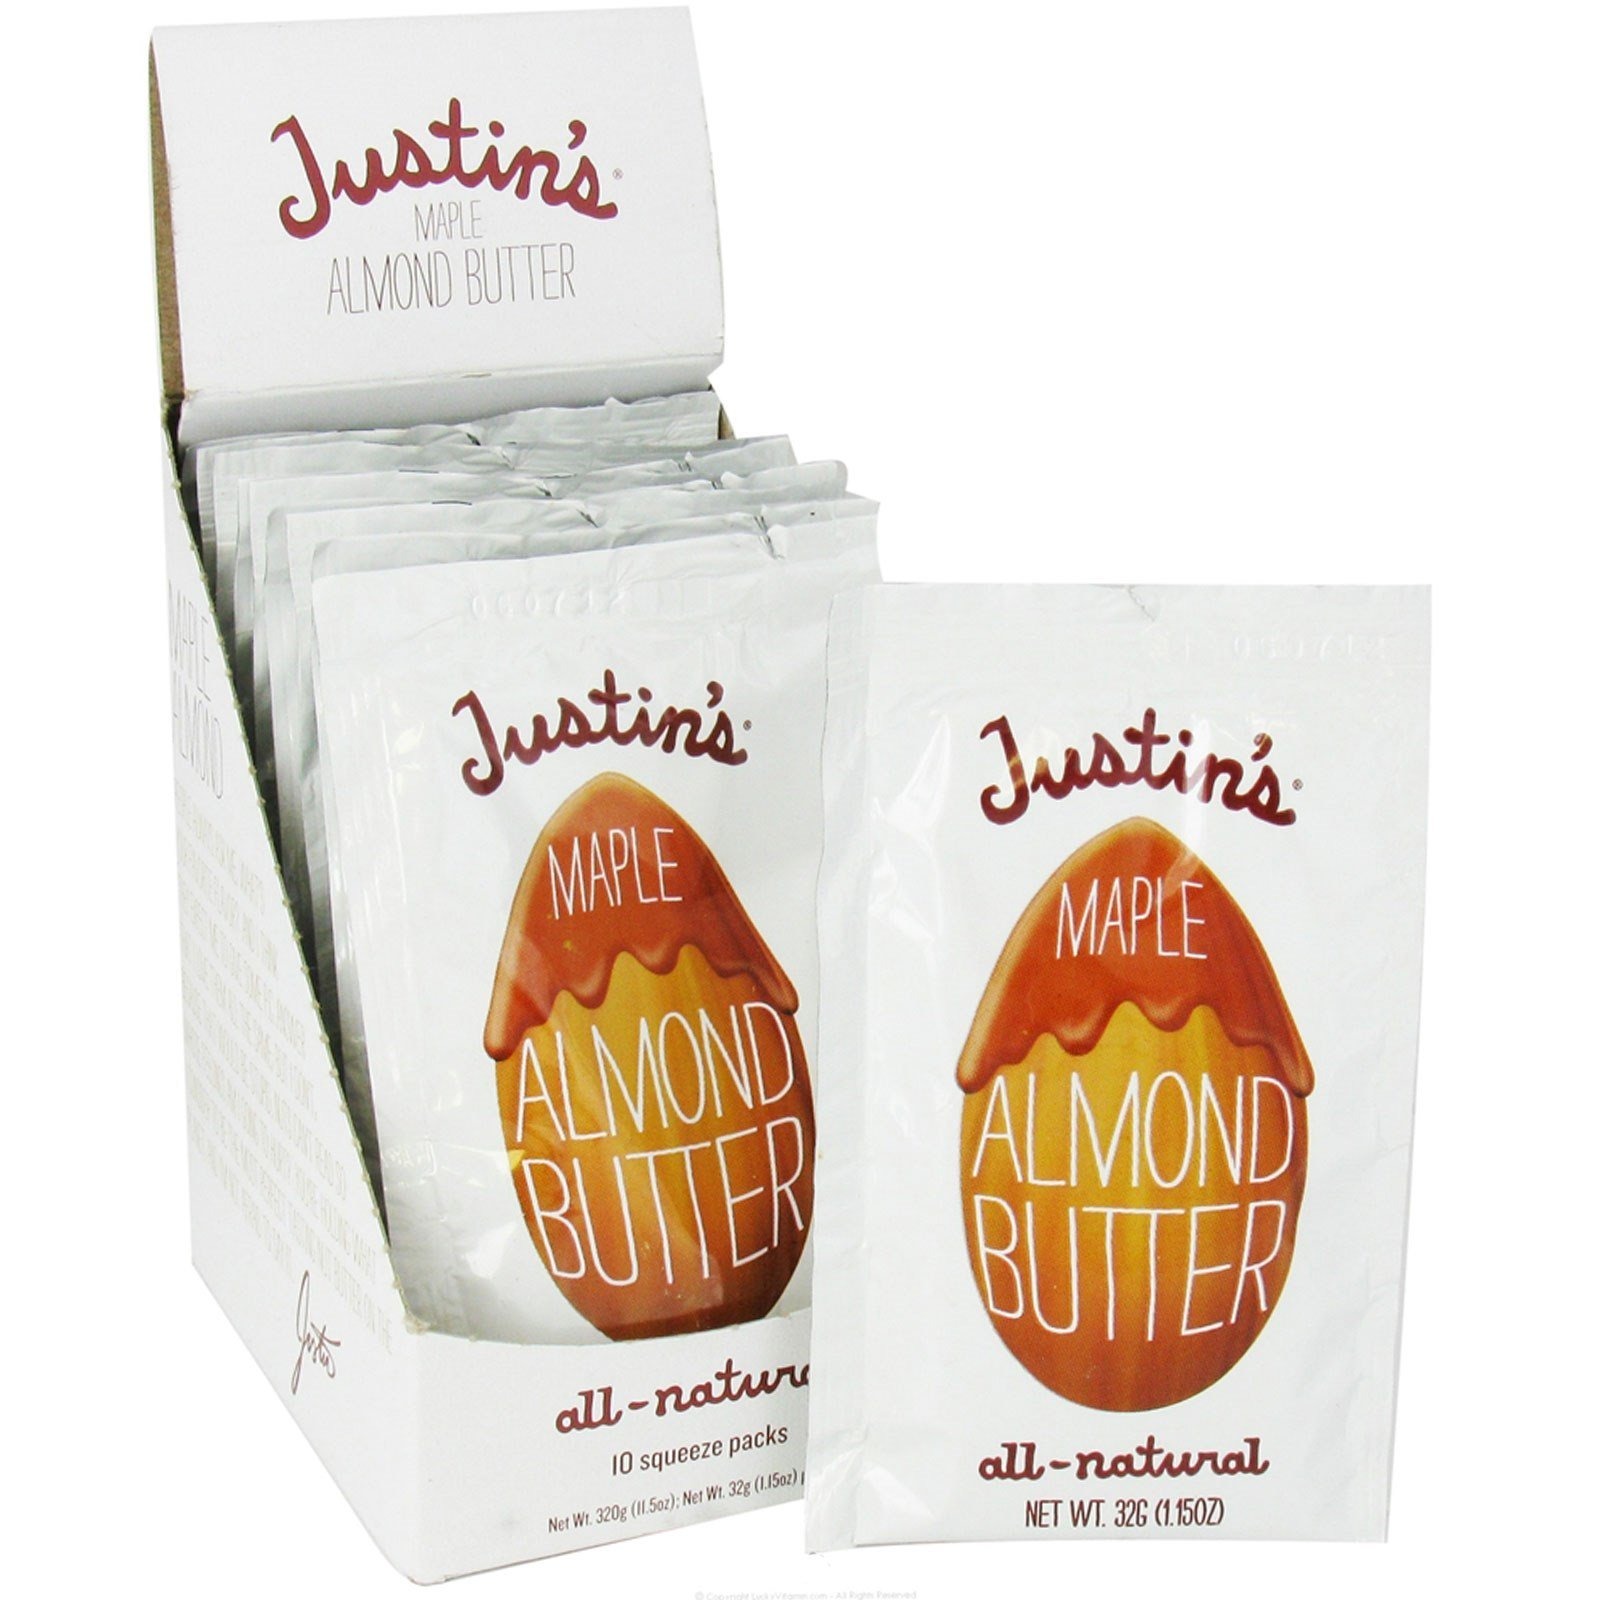
Item Name: Justin's Nut Butter Natural Maple Almond Butter Squeeze Packs, 1.15 oz, 10 pk
Product Description: Justin's Nut Butter Natural Maple Almond Butter Squeeze Packs, 1.15 oz, 10 pk
Value: 1.0
Unit: Count

Price: 15.71